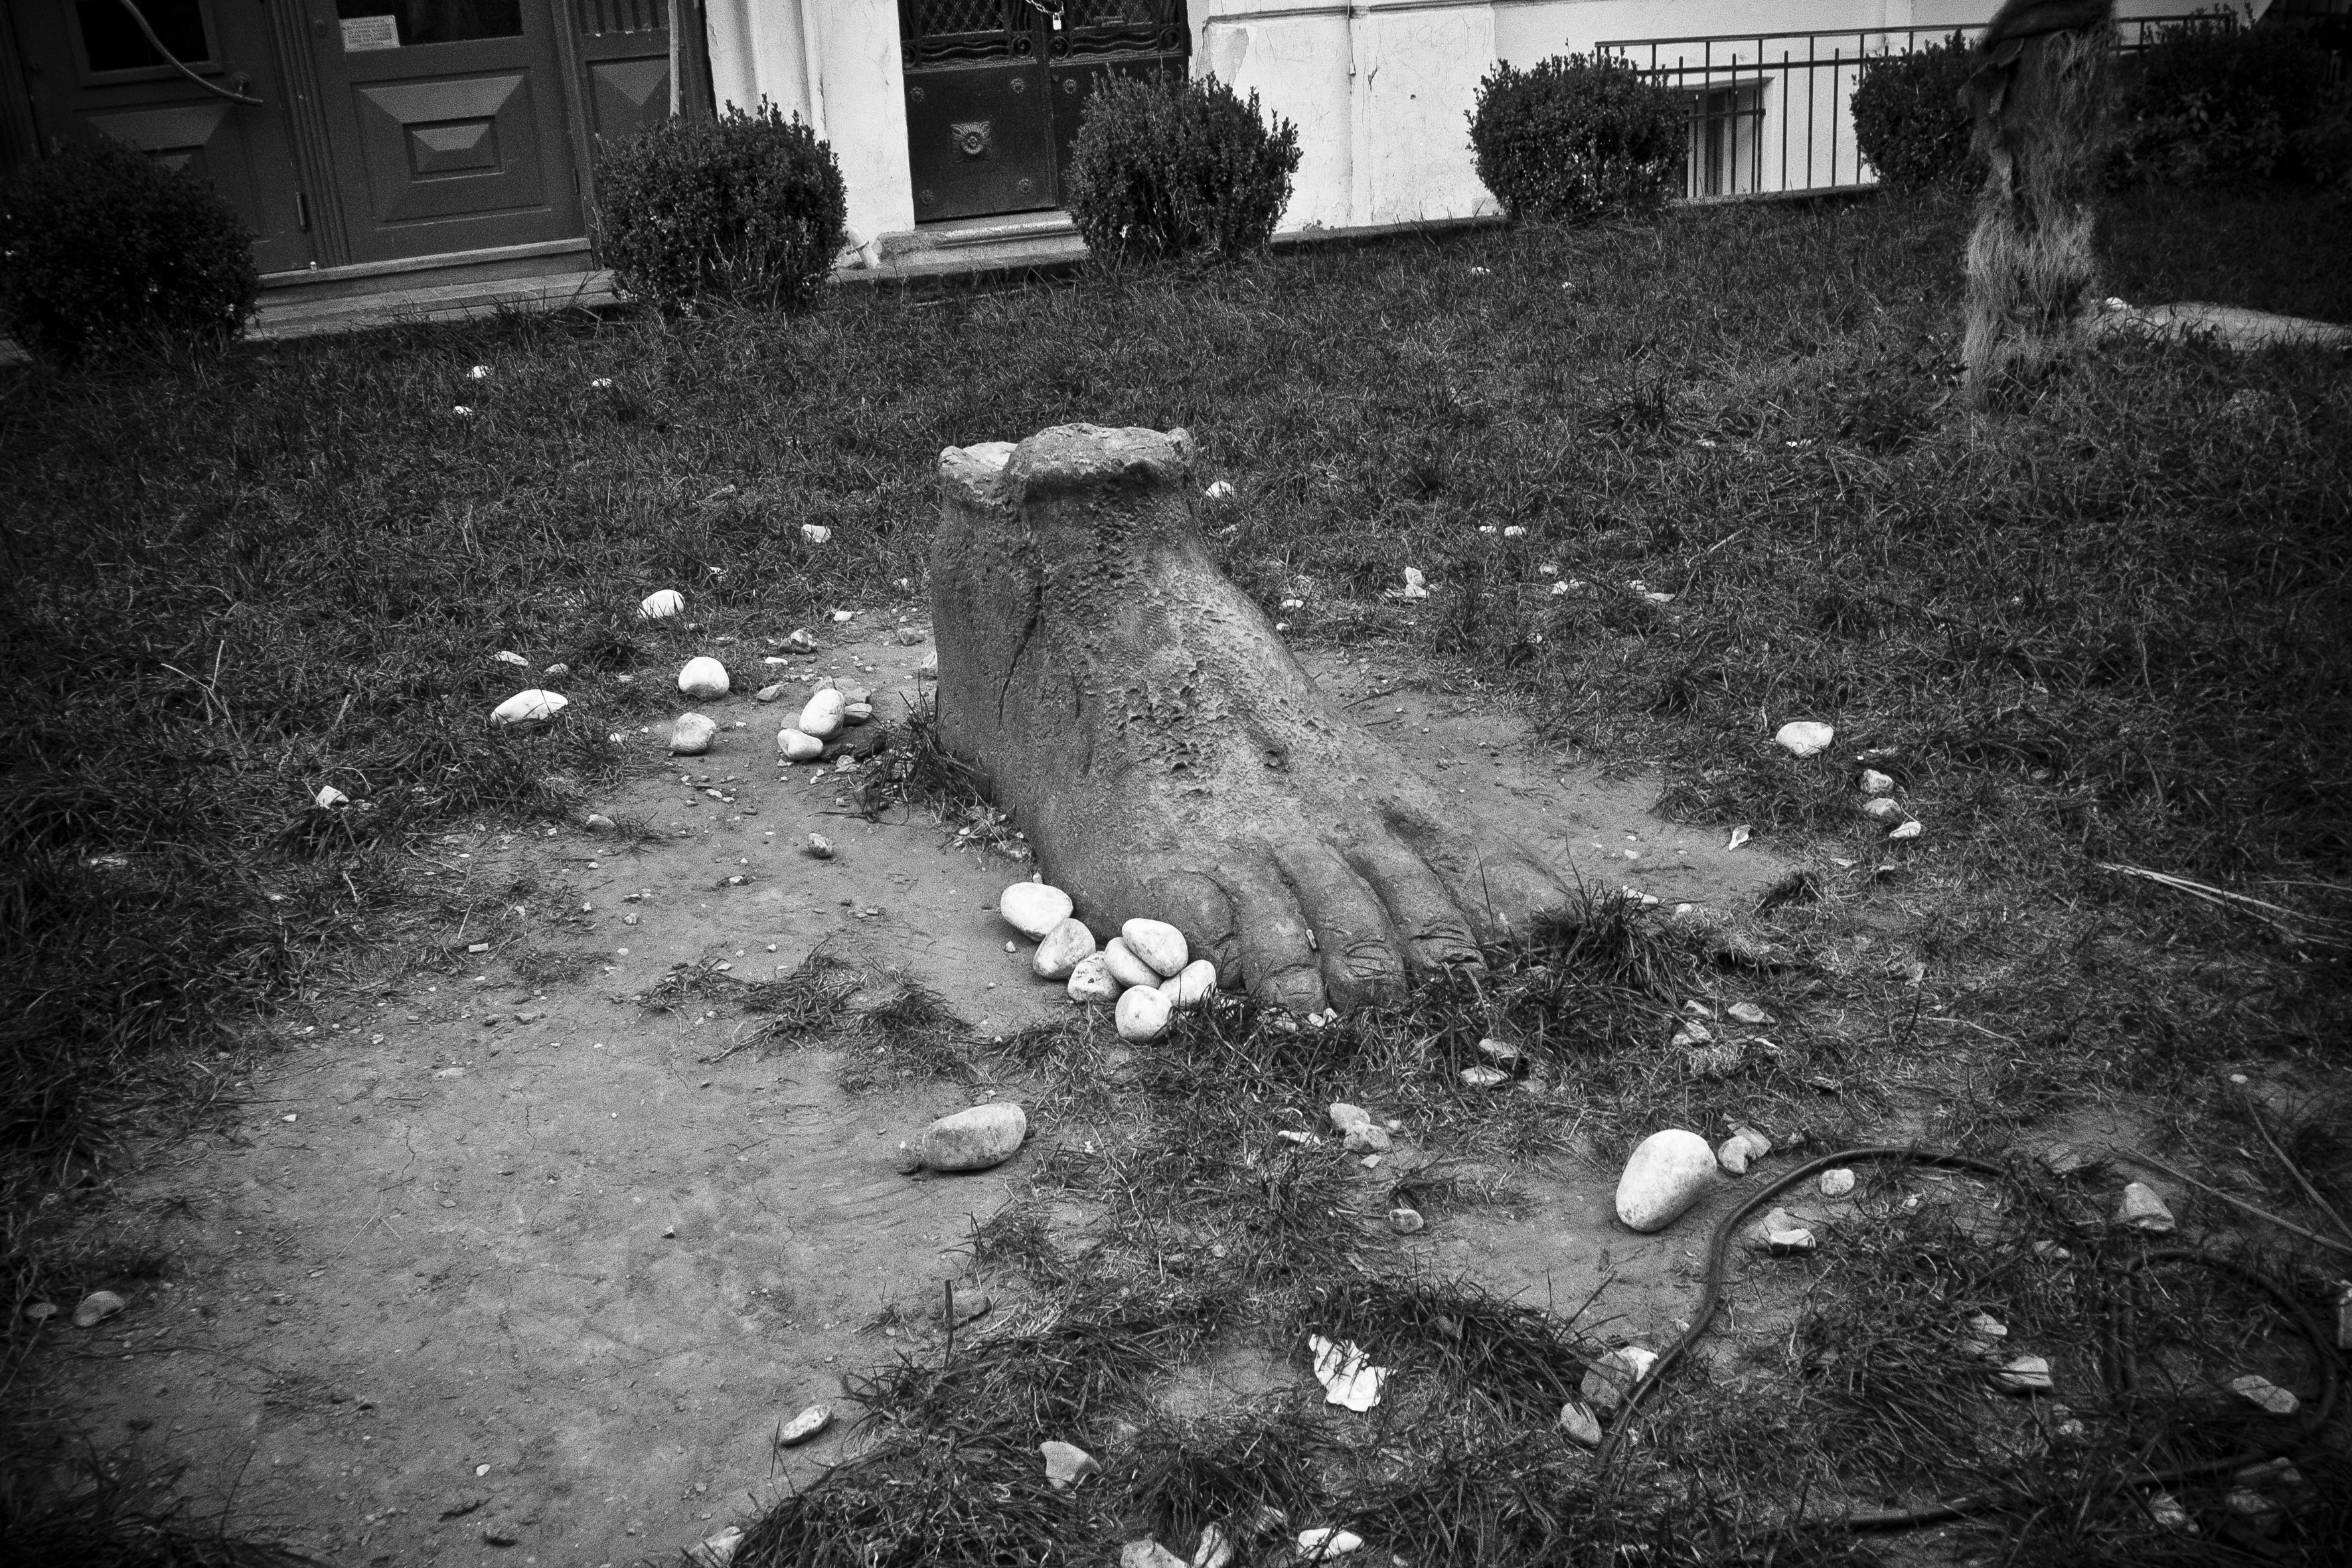
black and white, white, street, photography, urban, travel, fujifilm, darkness, black, monochrome, bw, blackandwhite, blackwhite, noiretblanc, greece, fuji, fujix, macedonia, thessaloniki, fujixe1, monochrome photography